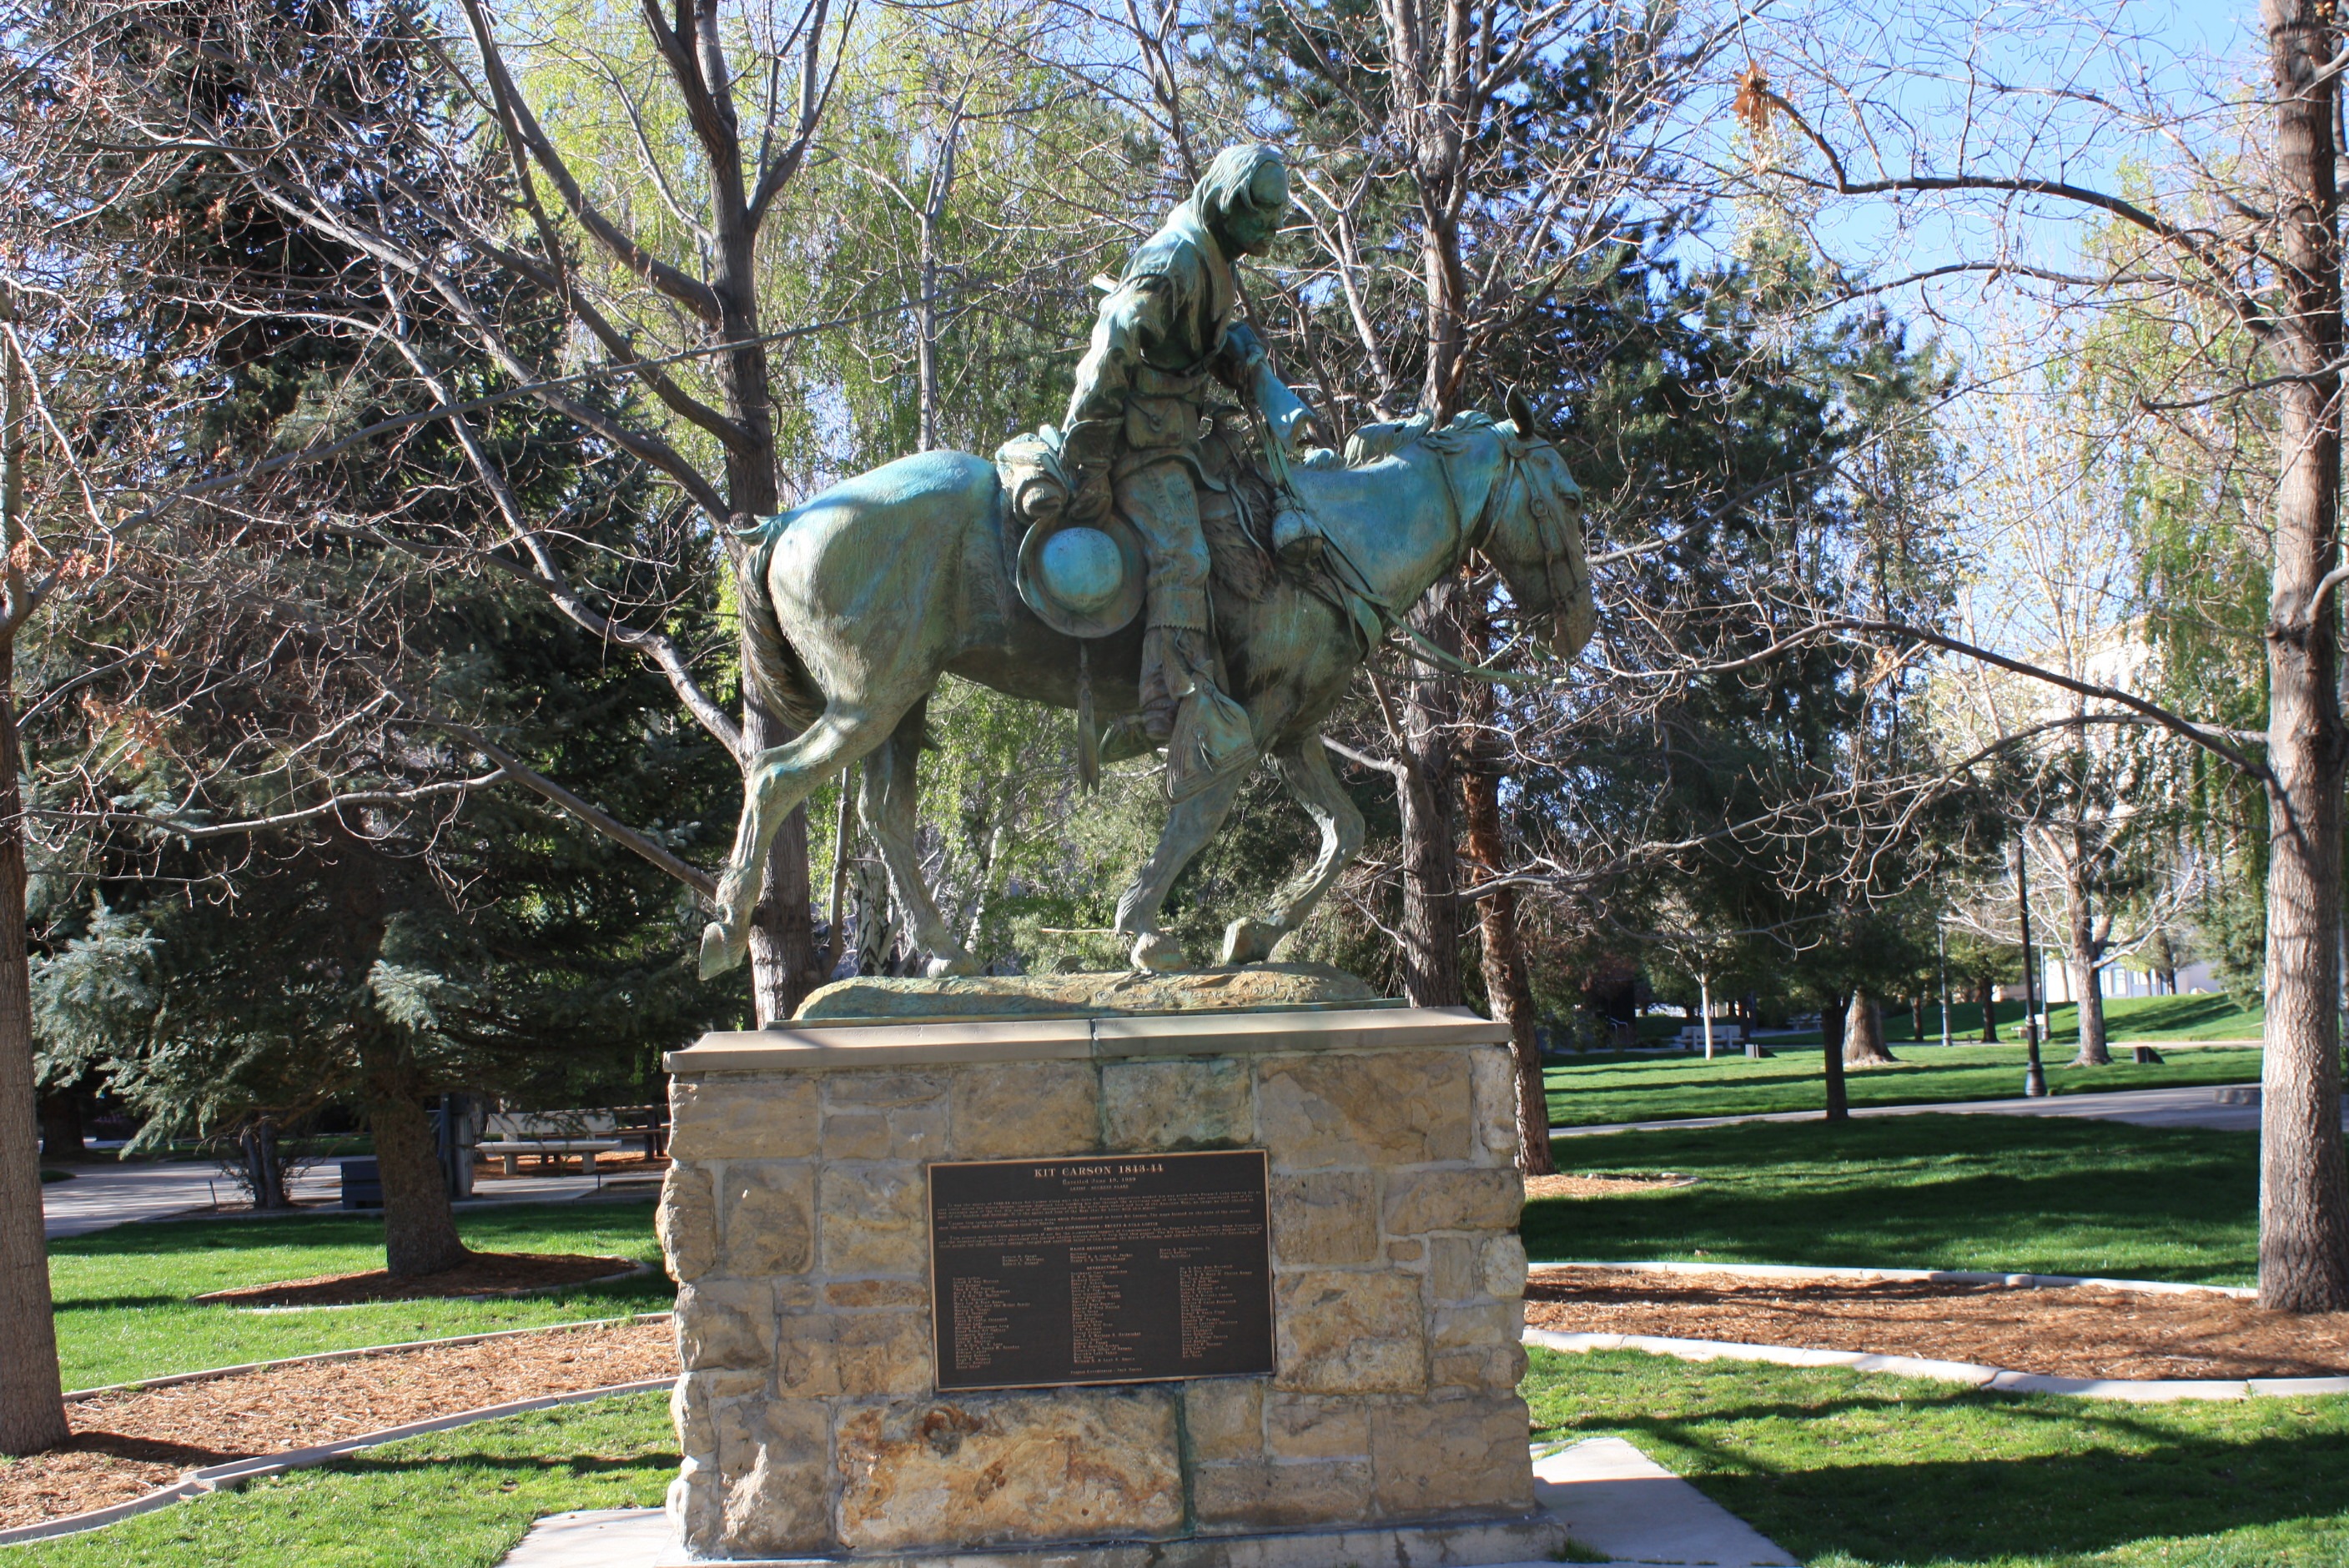
monument, rider, statue, park, explorer, sculpture, memorial, art, nevada, fremont, eventing, carson city